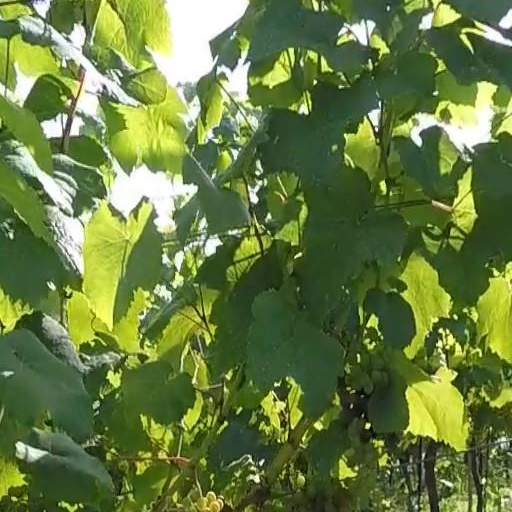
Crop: grape